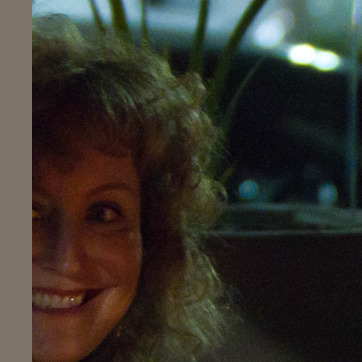
Material: hair